Castaway Paradise

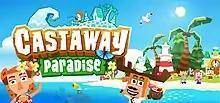

Castaway Paradise is a social simulation game created by Dutch indie studio Stolen Couch Games, it launched on Facebook in 2014, iOS on July 2, 2015, Android on January 9, 2015 and on Steam on May 19, 2015. It was released on Xbox One and PlayStation 4 on July 31, 2018. On February 1, 2021, rokaplay GmbH announced that it will release for Nintendo Switch on April 29, 2021.